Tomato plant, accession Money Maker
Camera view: horizontal (90 deg, fisheye); turntable rotation: 240 degrees
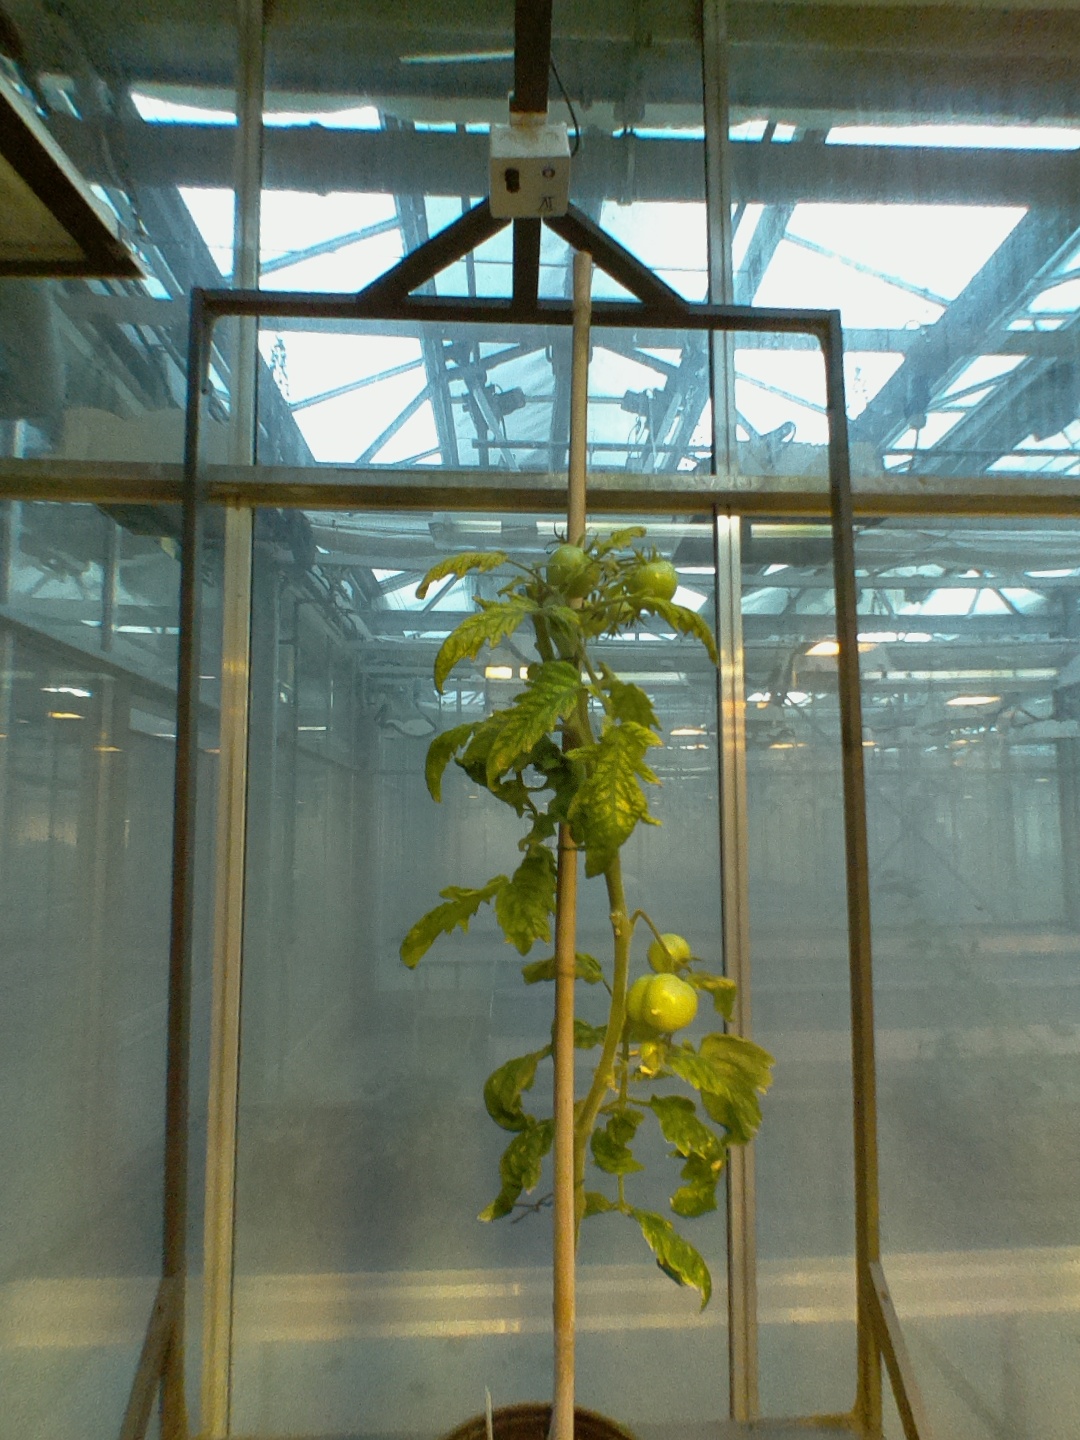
BBCH growth stage 79: 90% -100% of final fruit size